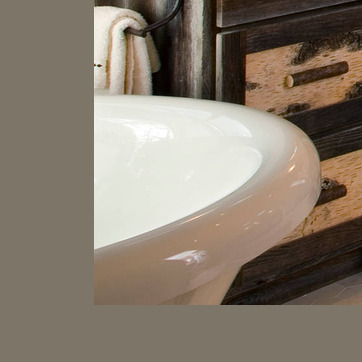
Material: ceramic